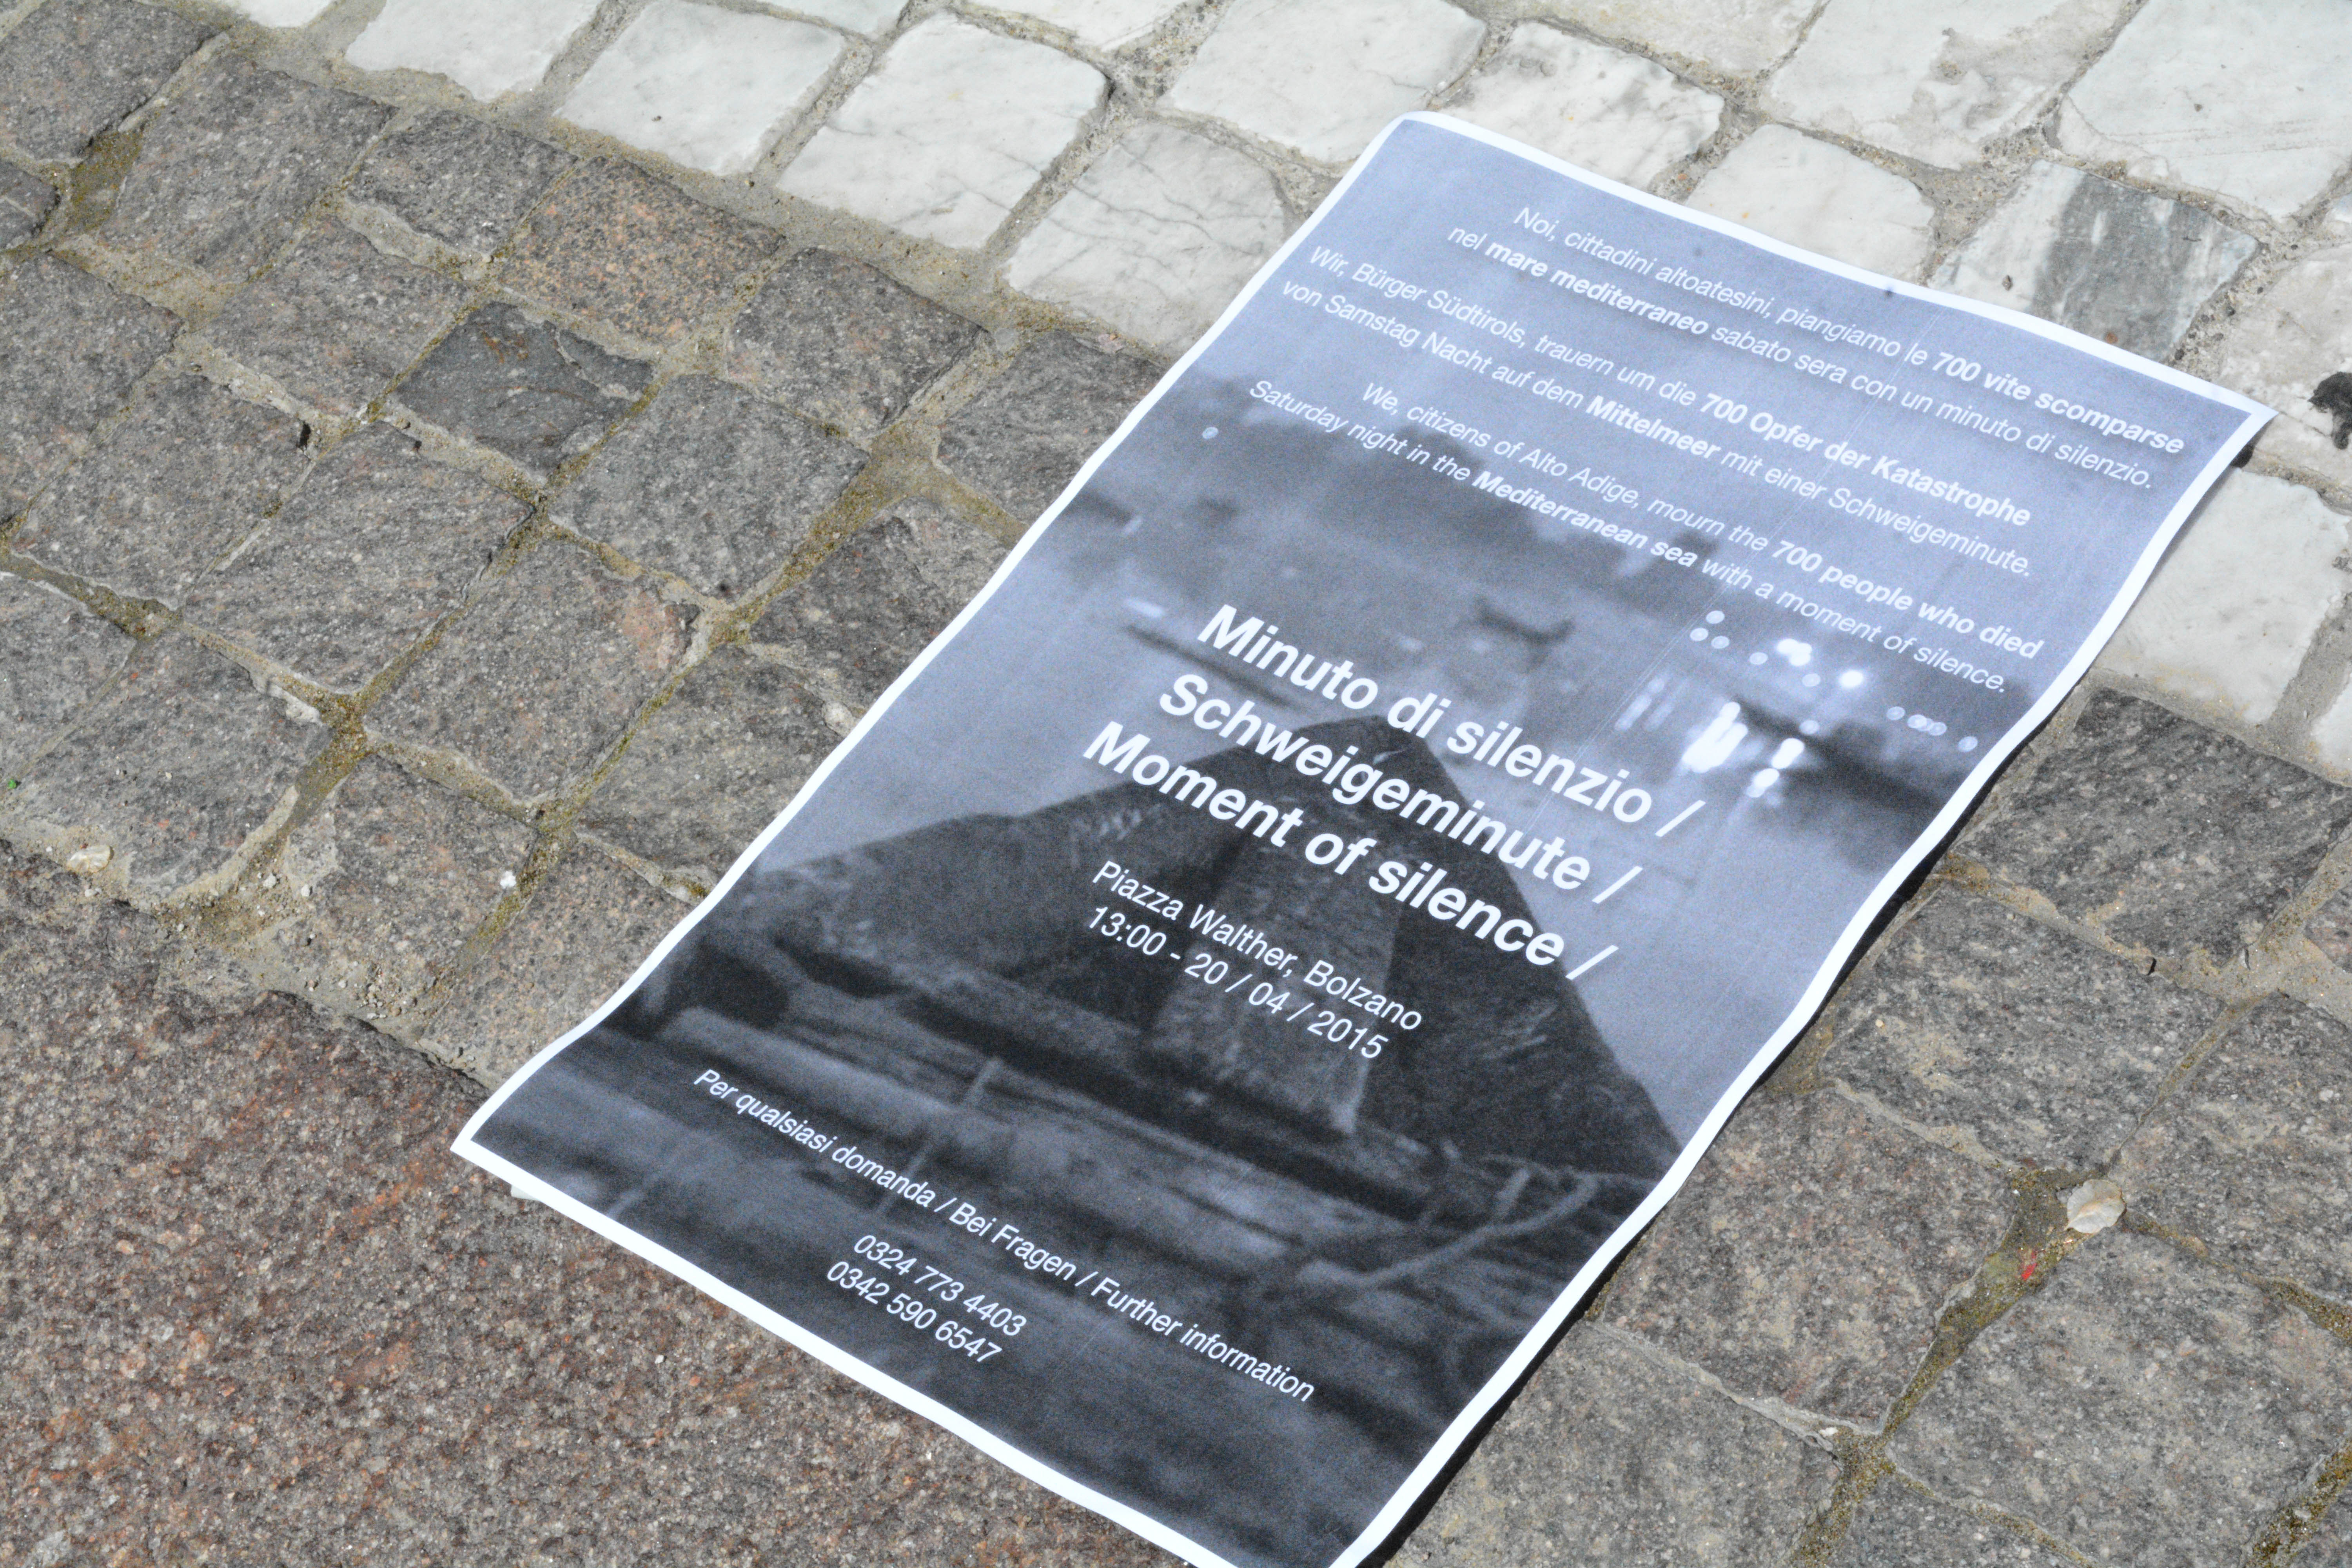
memorial, headstone, flooring, road surface, commemorative plaque